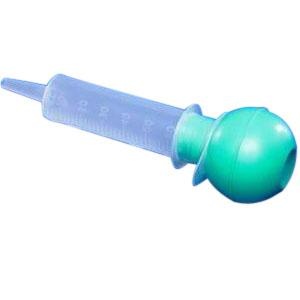
Kendall Irrigation Bulb Syringe with Protector Cap, 60 cc by Covidien
Brand: Cardinal Health
The Kendall Irrigation Syringe with Tip Protector is a 60cc piston syringe that can be used for enteral feeding, bladder, catheter and/or wound irrigation. Product Specifications: •60cc •Piston syringe •Sterile and calibrated
Category: Business & Industrial > Medical > Medical Supplies > Medical Needles & Syringes > Medical Syringes